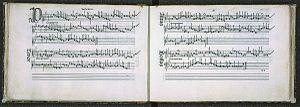
Pierre de La Rue parfois nommé Pierchon, Van Straeten, de Vimté ou Platensis, est un compositeur franco-flamand de la Renaissance.
Harmonice Musices Odhecaton, est une anthologie de chansons profanes, publiée par Ottaviano Petrucci en 1501 à Venise. L'ouvrage a été de grande importance à la fois dans l'histoire de l'imprimerie en général et dans la diffusion de la musique de l'école franco-flamande en particulier : il s'agit du premier ouvrage imprimé comprenant de la musique polyphonique ; de surcroît, il est entièrement consacré au répertoire des franco-flamands.